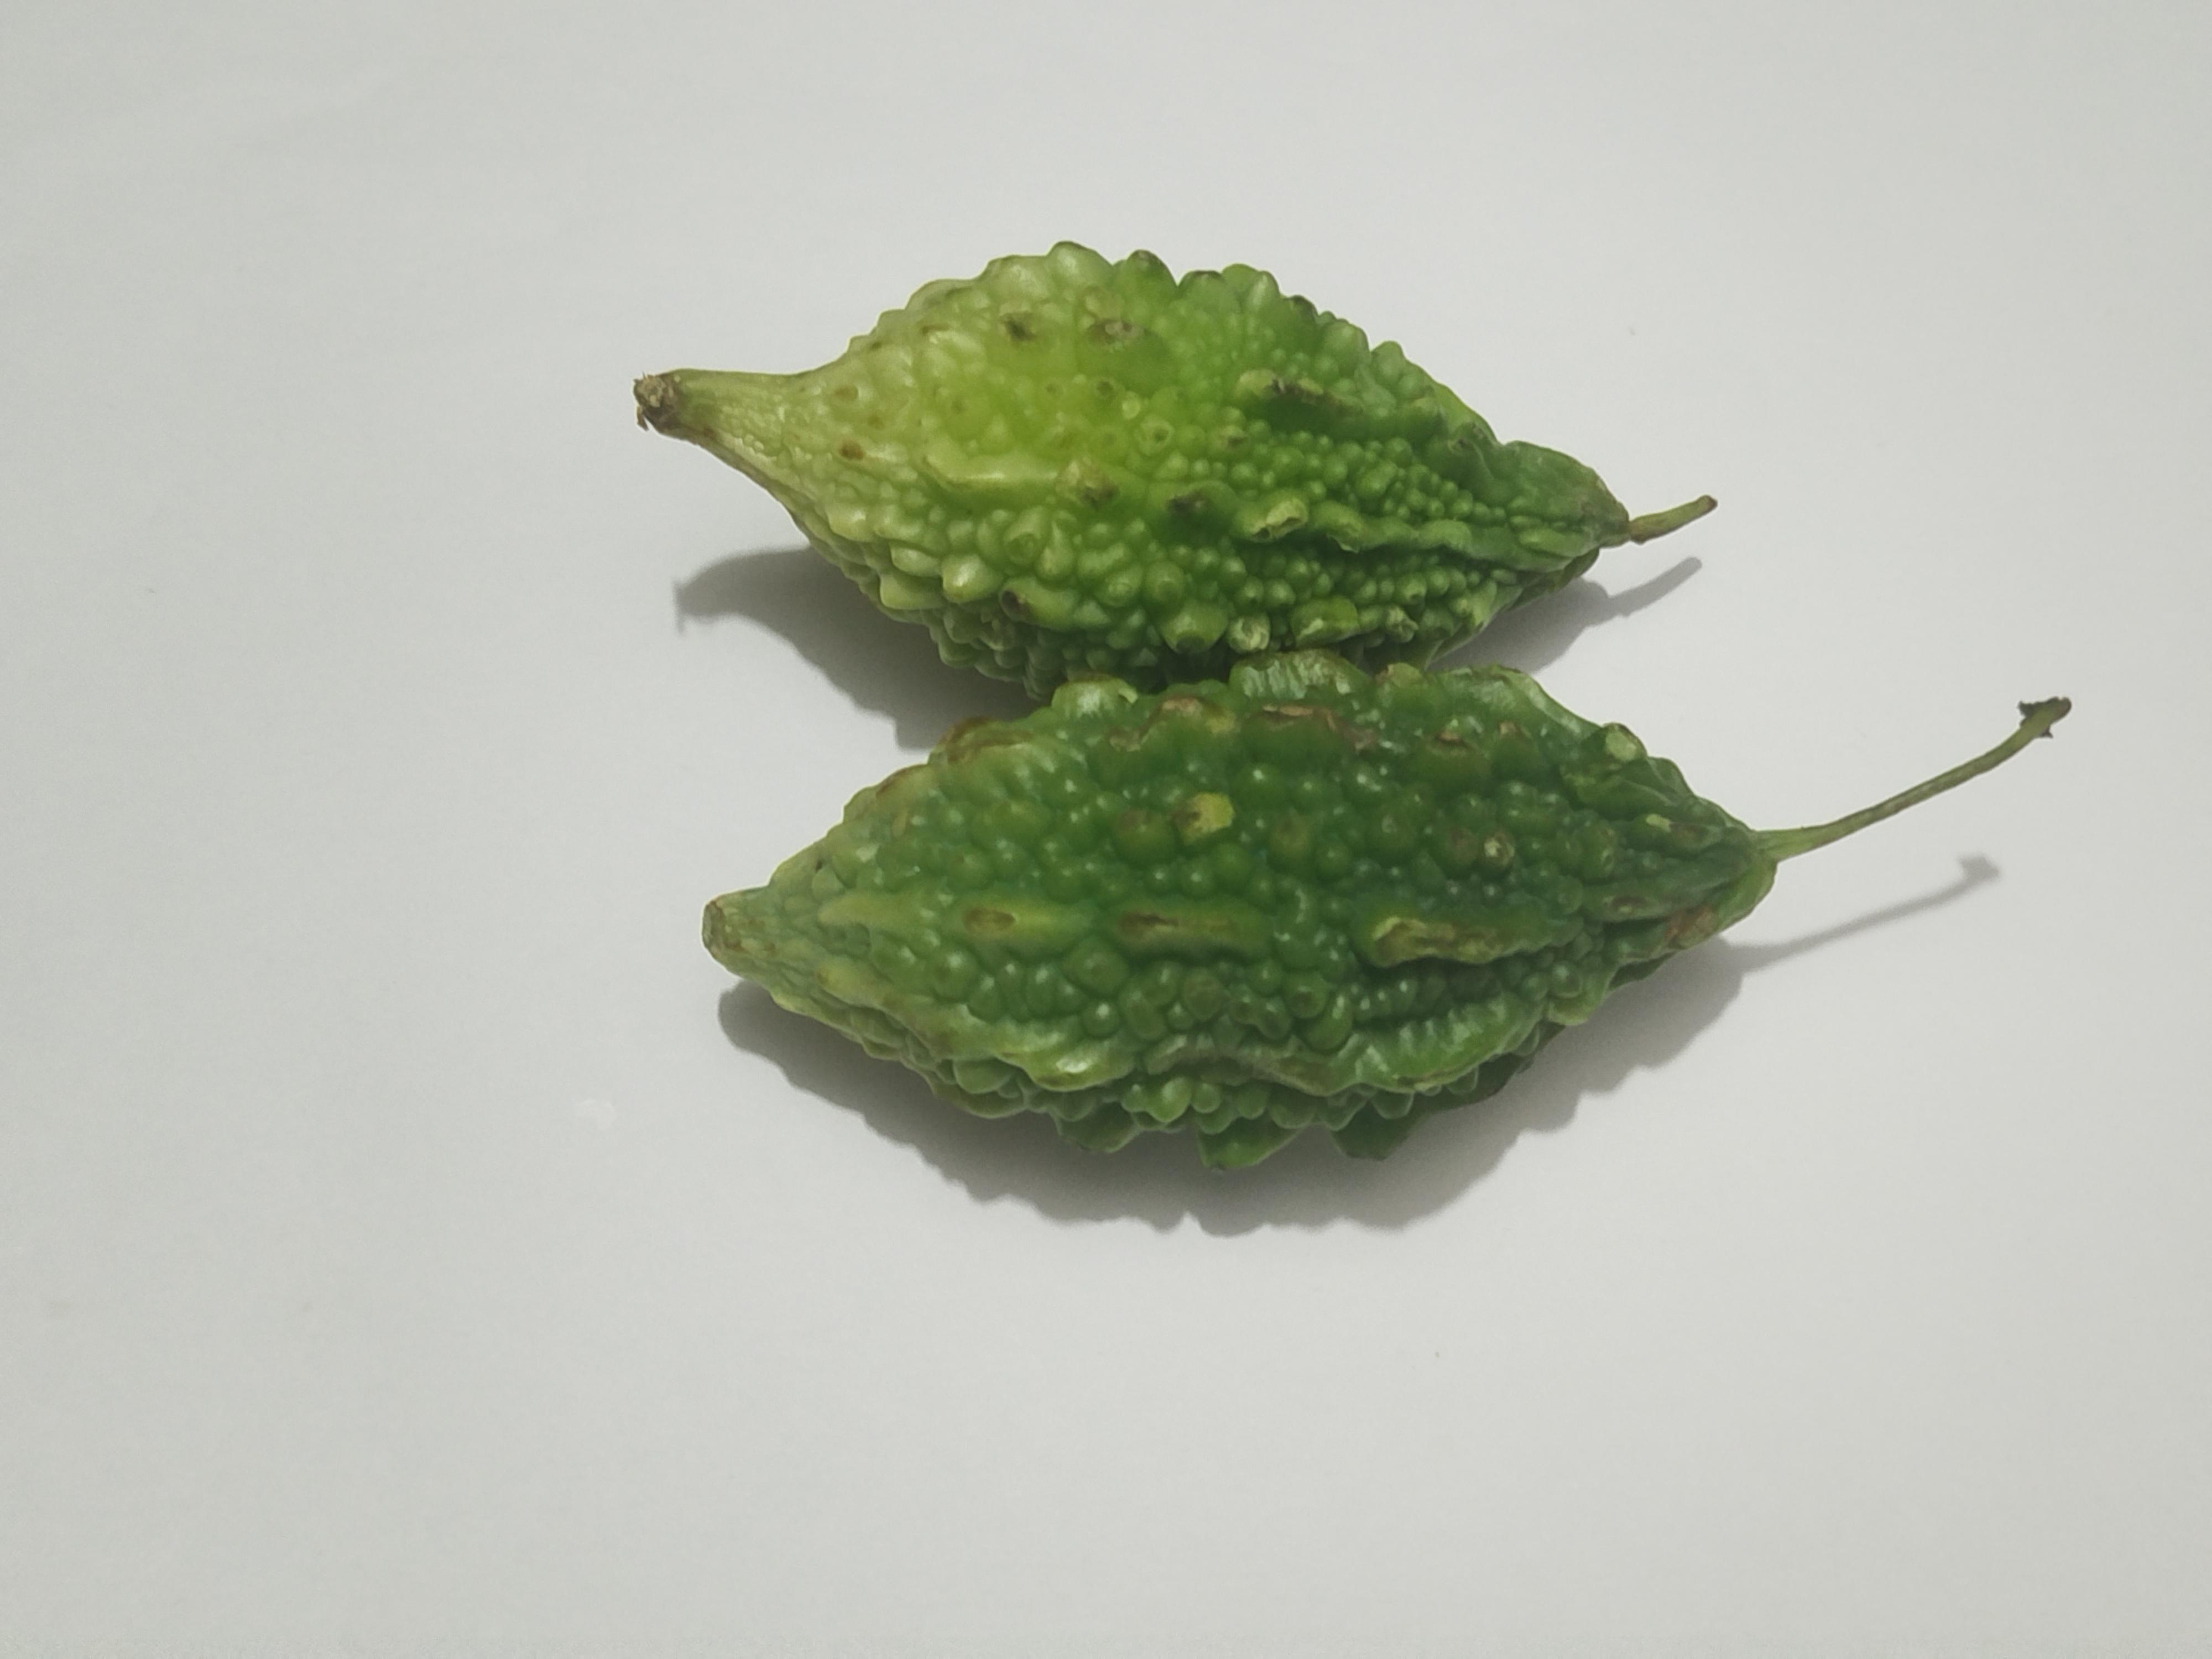
Label: Bitter melon